Ottoman architecture

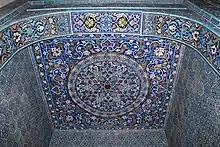

Beyond Istanbul, the greatest palaces were built by powerful local families, but they were often built in regional styles that did not follow the trends of the Ottoman capital. The Azm Palace in Damascus, for example, was built around 1750 in a largely Damascene style. In eastern Anatolia, near present-day Doğubayazıt, the Ishak Pasha Palace is an exceptional and flamboyant piece of architecture that mixes various local traditions including Seljuk Turkish, Armenian, and Georgian. It was begun in the 17th century and generally completed by 1784.